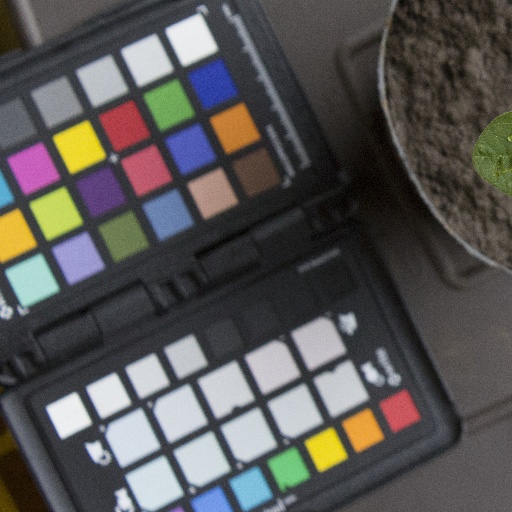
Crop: soybean